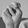
ASL letter: N